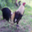
Label: bird